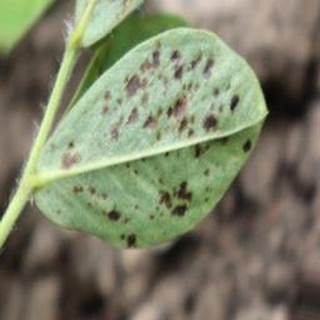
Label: groundnut_rust